Yukon–Charley Rivers National Preserve

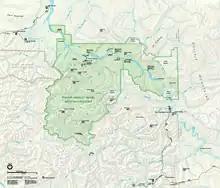
Map of Yukon–Charley Rivers National Preserve Also see <a href="https%3A//www.nps.gov/yuch/planyourvisit/loader.cfm%3FcsModule%3Dsecurity/getfile%26amp%3Bpageid%3D112060">resolution adjustable pdf map

No roads access Yukon–Charley Rivers National Preserve. The closest approaches by road are to the village of Eagle, upstream on the Yukon to the southeast of the preserve, on the Taylor Highway, and via the Steese Highway to Circle, downstream on the Yukon to the northwest of the preserve. Access from those points to the preserve is usually by air taxi or boat.